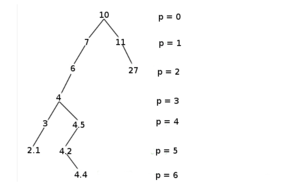
Arbre binaire de recherche devant être rééquilibré.
En informatique, plus précisément en algorithmique, un arbre bouc-émissaire est un arbre binaire de recherche auto-équilibrant. Ce type d'arbre a été inventé en 1989 par Arne Andersson, puis réinventé en 1993 par Igal Galperin et Ronald L. Rivest. Contrairement à la plupart des autres arbres auto-équilibrants, l'arbre bouc-émissaire se restructure plus rarement. Ainsi, la structure de l'arbre se déséquilibre peu à peu, jusqu'au moment où l'algorithme désigne un nœud bouc-émissaire, désigné comme responsable du déséquilibre. On y effectue alors un rééquilibrage pour que l'arbre retrouve une structure satisfaisante.